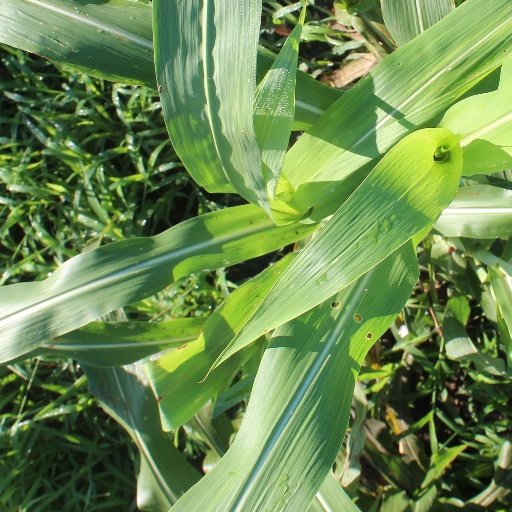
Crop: sorghum